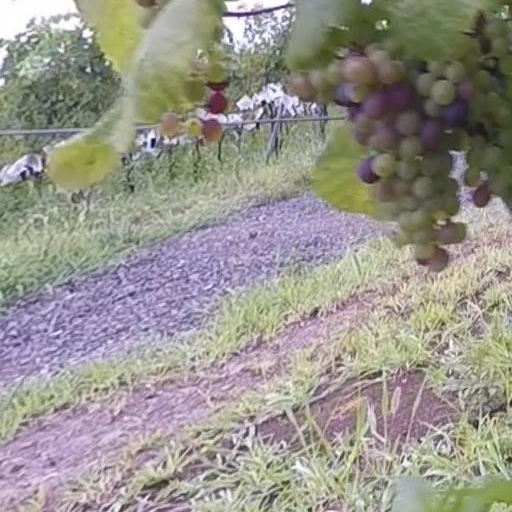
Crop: grape